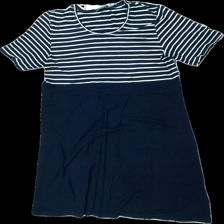
View: front
Type: Dress
Category: Ladies
Brand: Isolde
Colors: White, Blue
Material: 100% viskos
Pattern: Striped
Cut: C-collar
Size: L
Season: All
Damage: nopprigt
Damage location: top center
Damage 2: luddigt/nopprigt
Damage 2 location: middle center
Damage 3: luddigt/nopprigt
Damage 3 location: middle center
Price range: <50
Recommended usage: Export
Description: randig långklänning